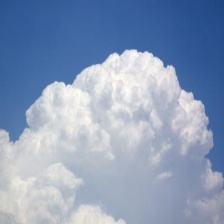
Cloud type: Cumulus